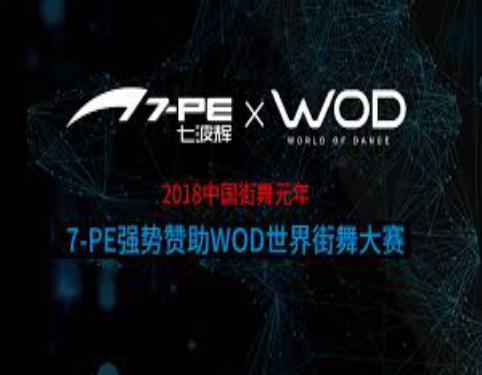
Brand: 7-PE
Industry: Clothes